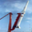
Label: rocket